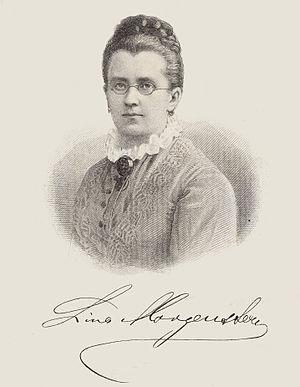
Lina Morgenstern était une femme de lettres et une militante pacifiste et féministe juive-allemande.
Gertrude Guillaume-Schack est une féministe abolitionniste pionnière dans la lutte contre la régulation de la prostitution par l'État en Allemagne. Elle rencontre beaucoup de résistance due à la croyance de l'époque selon laquelle de tels sujets ne doivent pas être abordés par des personnes respectables, surtout si ce sont des femmes. Elle s'est aussi impliquée dans l'organisation d'associations pour les travailleuses allemandes, et dans le Parti Social Démocrate. Ses activités et ses opinions politiques lui valent d'être expulsée par les autorités allemandes. Elle déménage en Angleterre en 1886, où elle s'engage dans des organisations socialistes, mais Friedrich Engels s'oppose à ses vues sur l'émancipation des femmes. Après avoir quitté la ligue socialiste anglaise, elle s'intéresse à la théosophie. Son refus d'un traitement médical contribue peut-être à son décès causé par un cancer du sein non traité.